Bee 52

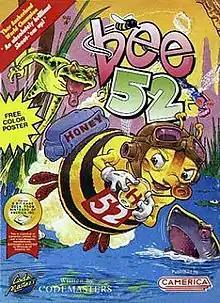

Bee 52 is an unlicensed side-scrolling video game published by Codemasters for the Nintendo Entertainment System in 1992.